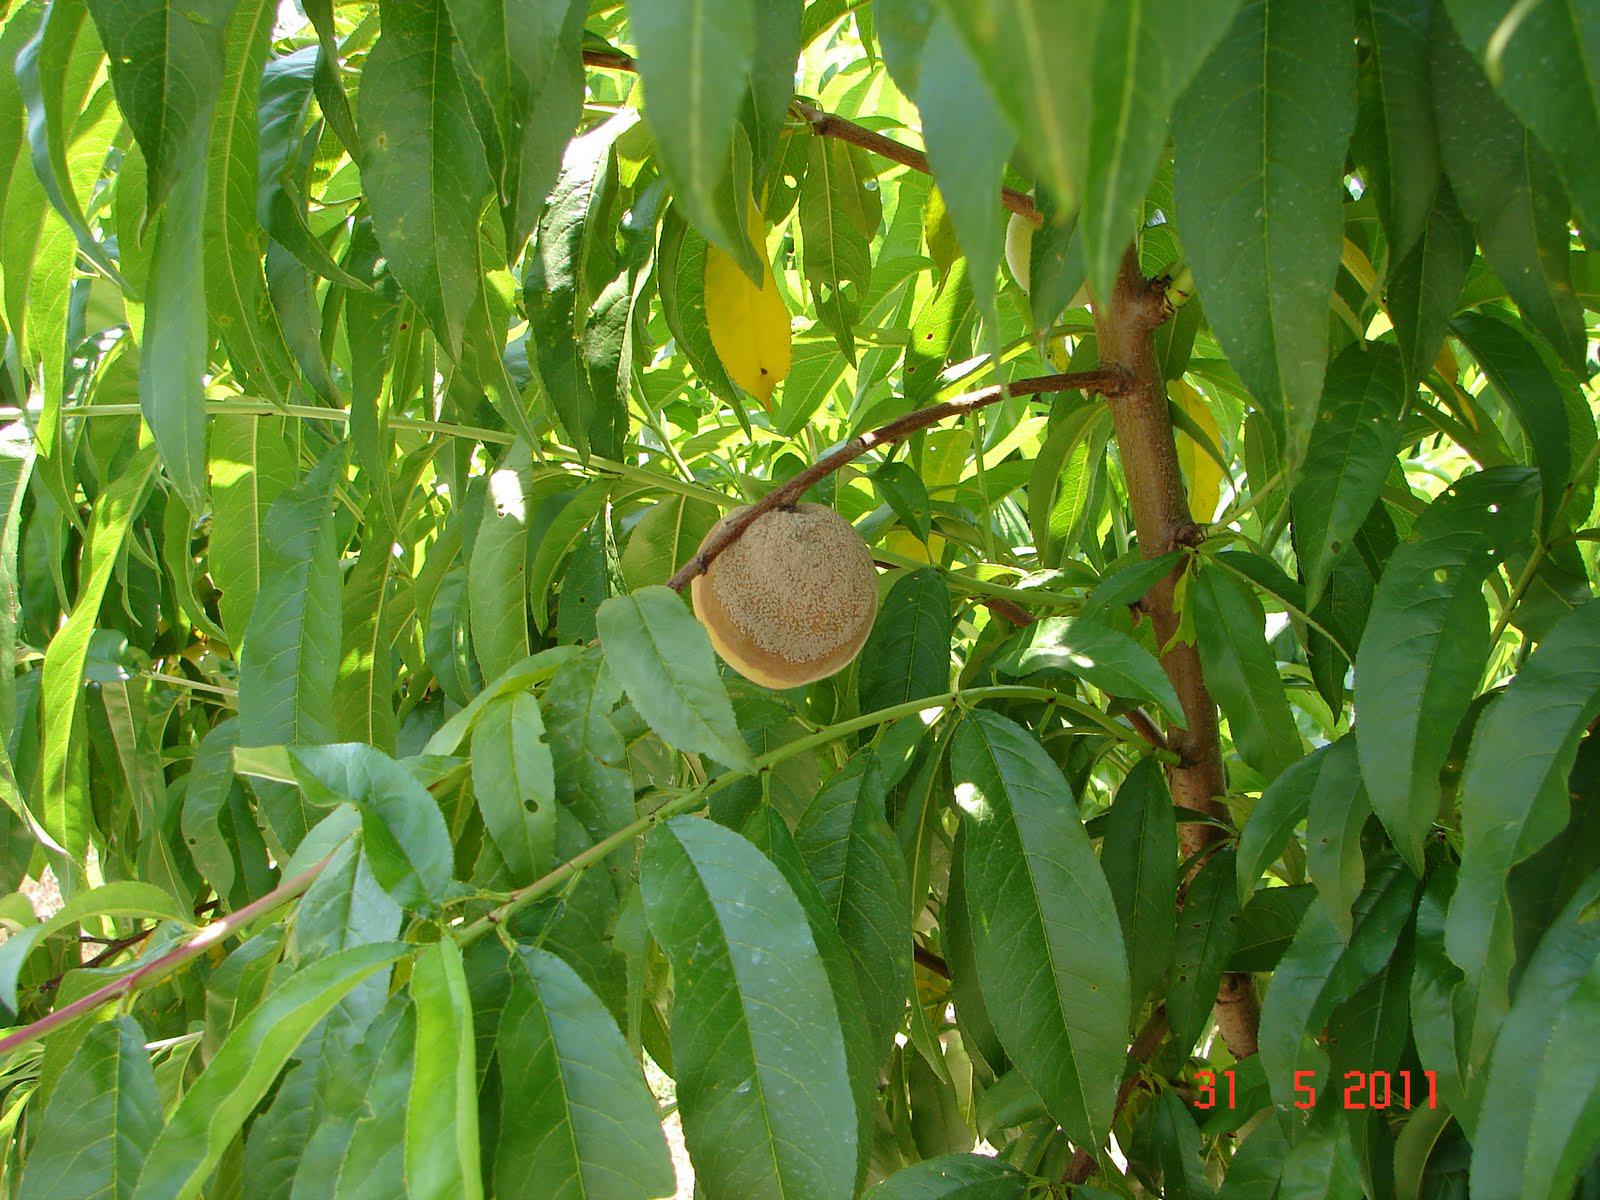
Plant: Peach
Disease: peach brown rot